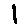
Label: 1